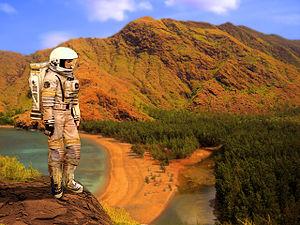
La terraformation d'une planète, d'un satellite naturel ou d'un autre corps céleste est le processus consistant à transformer l'environnement naturel de ce corps céleste afin de la rendre habitable par l'homme en réunissant les conditions nécessaires à la vie de type terrestre. En pratique il s'agit généralement de modifier la composition de son atmosphère, sa température et éventuellement sa biosphère en les rapprochant des caractéristiques terrestres.